Sniffer (protocol analyzer)

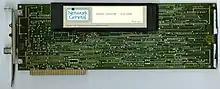
IBM PC ARCNET Sniffer daughterboard potted module

Since the ability to receive all packets was viewed as a violation of network privacy, the circuitry implementing it was kept secret, and the daughterboard was potted in black epoxy to discourage reverse-engineering.